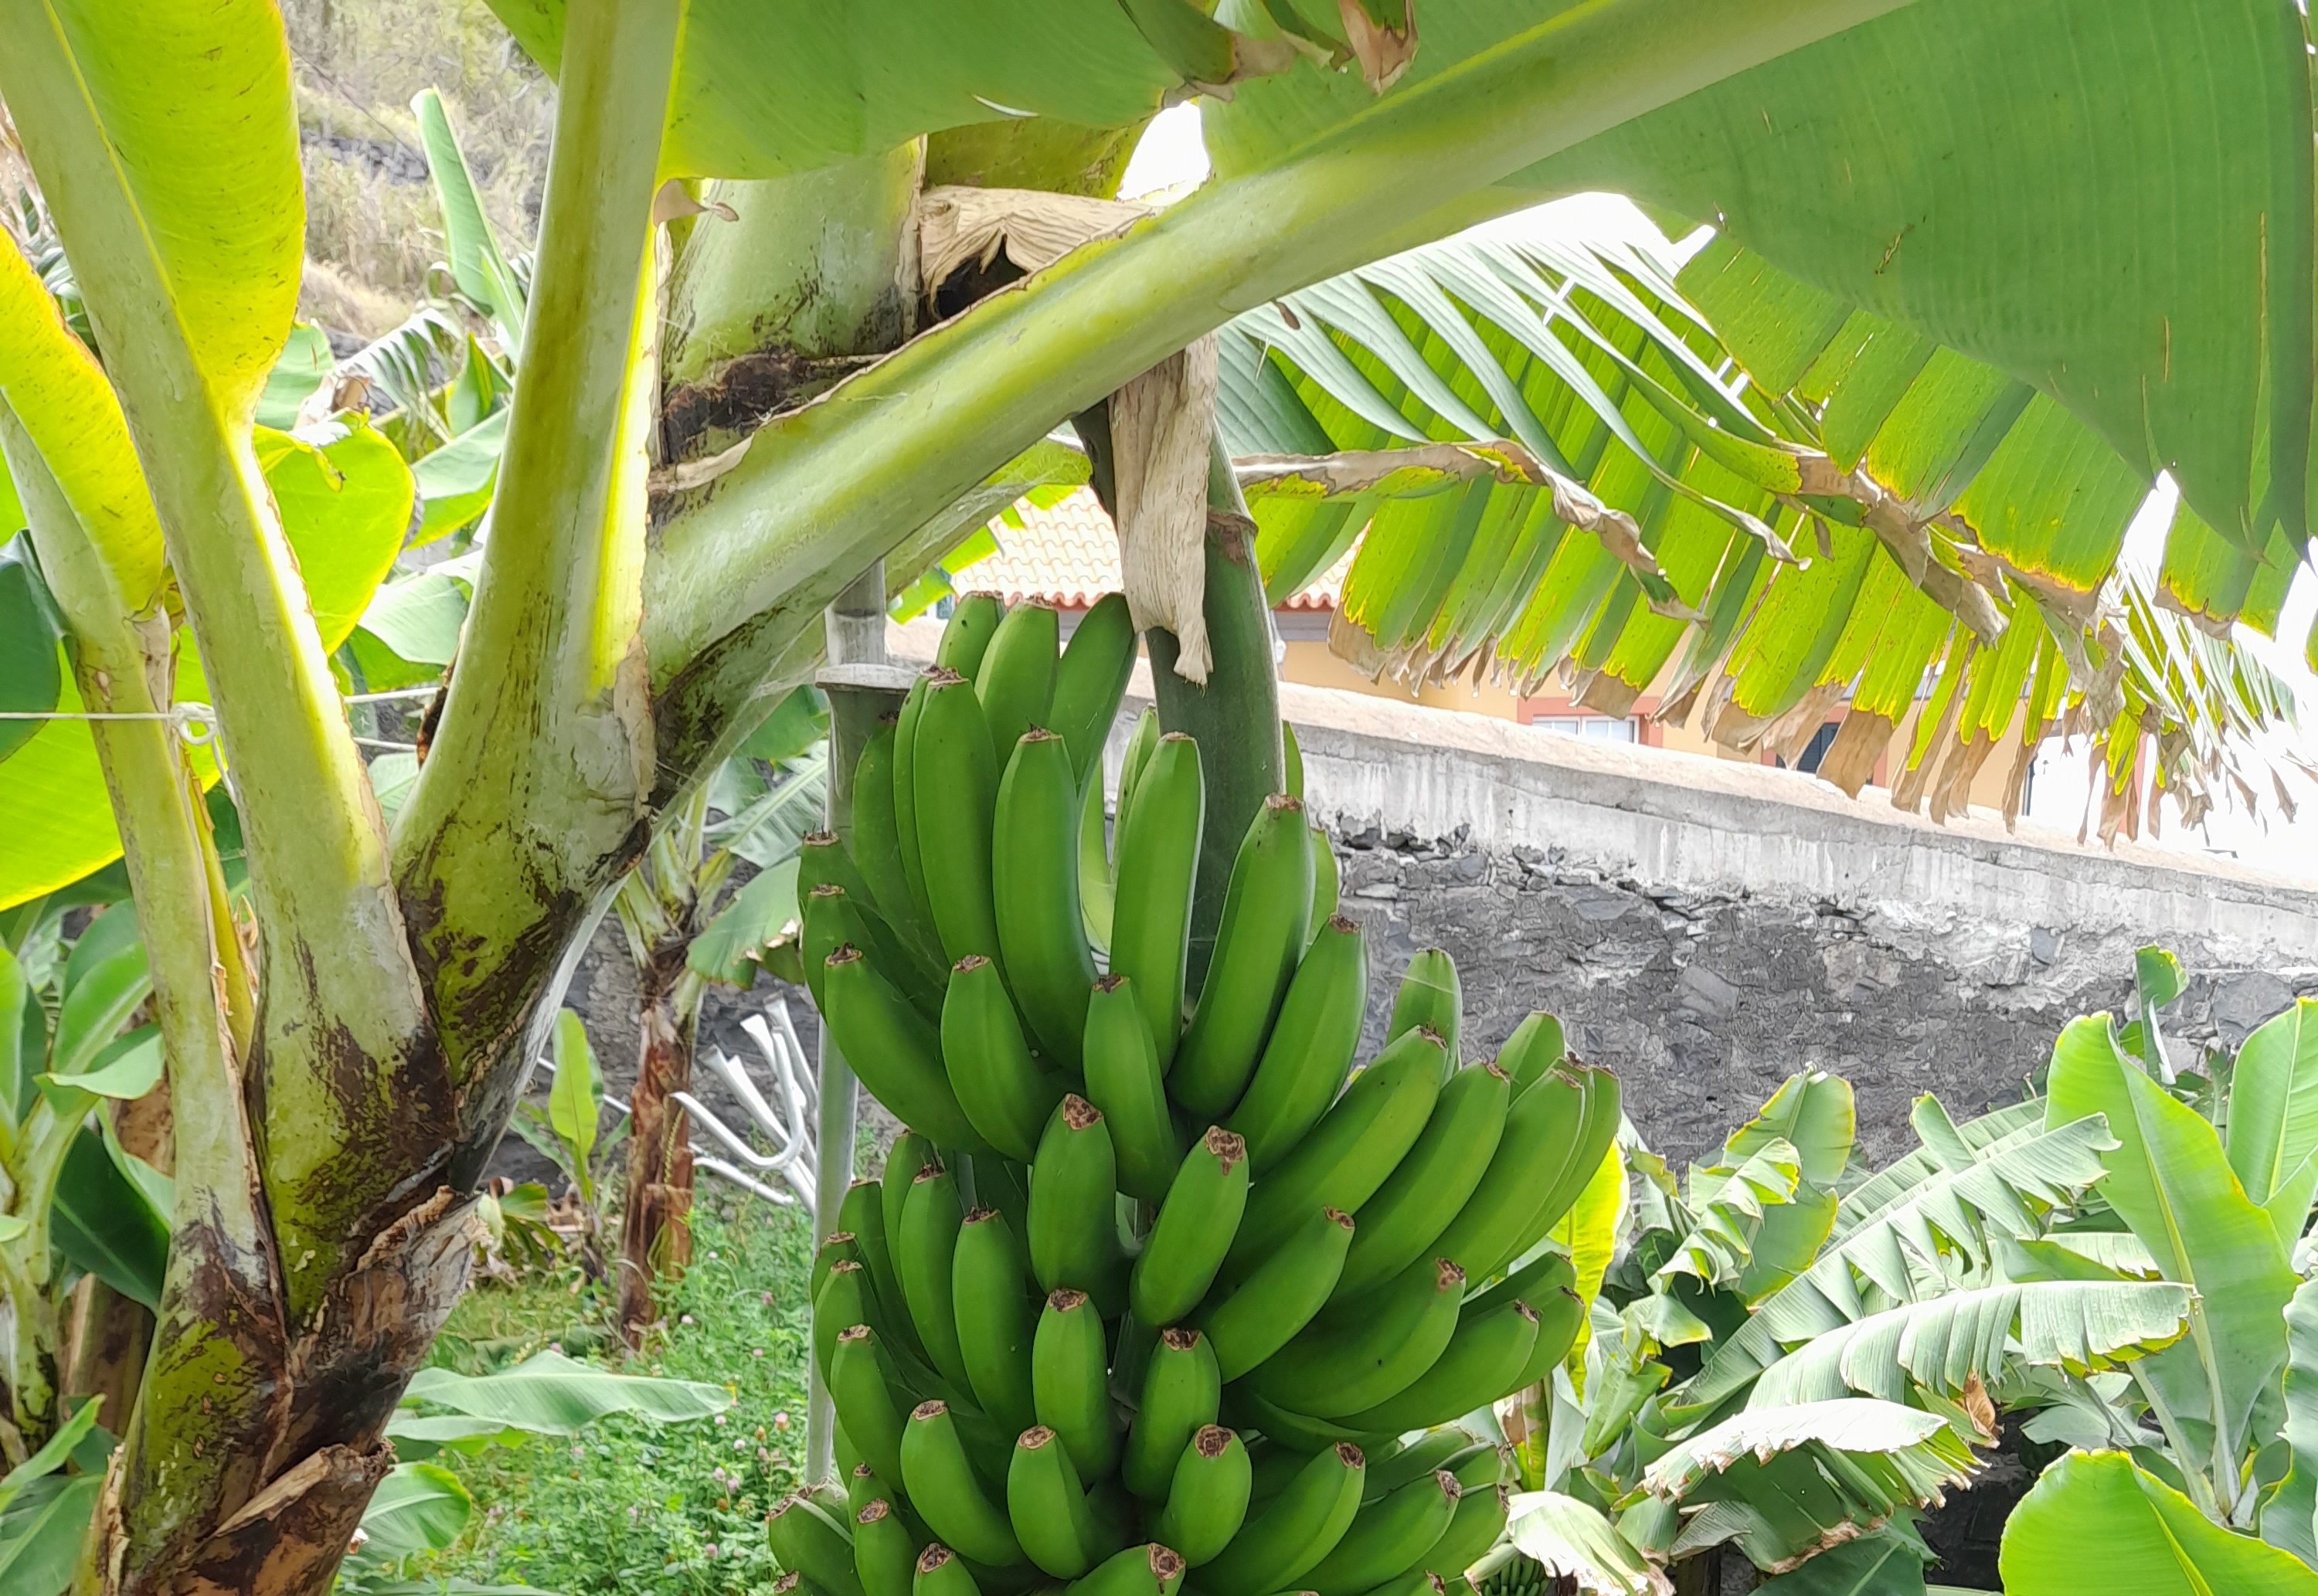
Label: Keep